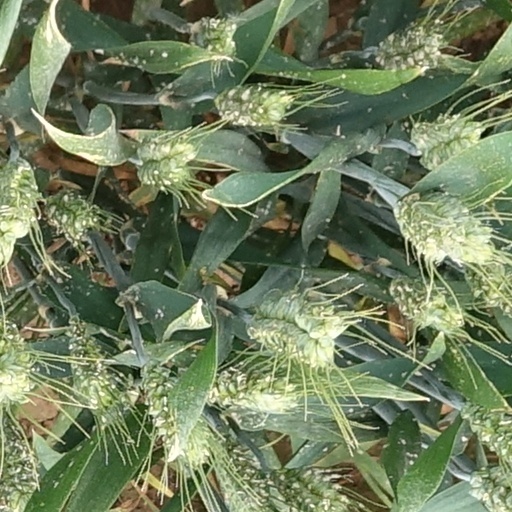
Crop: wheat